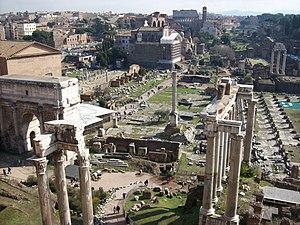
L'architecture romaine est l'art de concevoir des espaces et de bâtir des édifices qui se développe durant la Rome antique, du Vᵉ siècle av. J.-C. au IVᵉ siècle apr. J.-C. Elle adopte certains aspects de l'architecture de la Grèce antique de façons directe et indirecte à travers les contacts avec la Grande-Grèce et par l'utilisation des techniques de l'architecture étrusque qui trouve elle-même son origine dans l'architecture grecque. On retrouve ainsi dans les monuments romains l'esthétisme des bâtiments grecs avec l'utilisation des ordres architecturaux et du marbre qui se mélange aux techniques héritées des étrusques, comme leur savoir-faire en matière d'ingénierie hydraulique.
Le Forum Romain ou Forum de Rome, appelé aussi Forum Magnum ou Forum Vetus, est situé dans le site archéologique le plus important de Rome, entre les collines du Capitole et du Mont Palatin.
Le forum romain est dans l'Antiquité la place publique où les citoyens romains se réunissent pour traiter d'affaires commerciales, politiques, économiques, judiciaires ou religieuses, à l'image de l'agora dans le monde grec. Un des premiers forums est celui établi à Rome sur les rives du Tibre à hauteur du premier port fluvial de la ville : le forum Boarium. Sa construction remonte à l'époque de la fondation de la ville.
Cette liste des monuments de la Rome antique recense les monuments les plus importants construits à Rome ou à proximité immédiate, depuis la fondation de la ville jusqu'au début du VIIᵉ siècle.